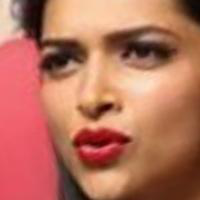
Age group: age 21-30